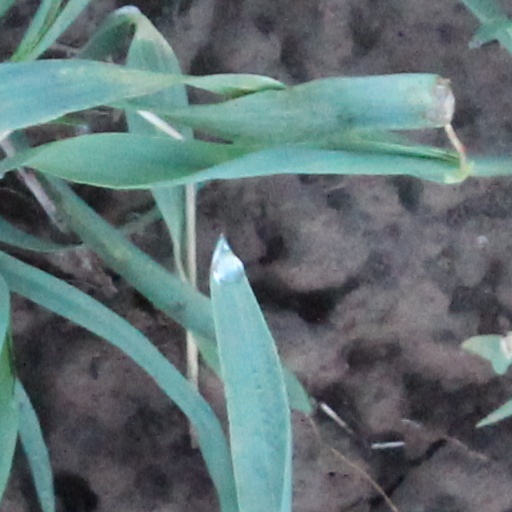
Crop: wheat